Camp Methodist Church

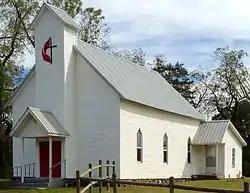

The Camp Methodist Church is a historic Methodist church on Arkansas Highway 9 in Camp, Arkansas. The church was built in 1878 to serve the Camp Methodist Congregation; it was constructed by local carpenters in a vernacular style with Gothic Revival features. A school operated in the church building until 1914. In the 1980s, church services were briefly cancelled due to the shrinking congregation; former church members rehabilitated the church in 1983, after which services began again. The church was added to the National Register of Historic Places on May 9, 1997.